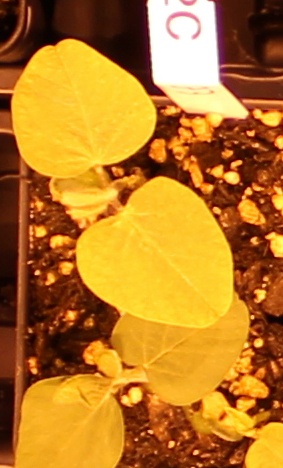
Label: Soybean